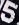
Number: 5